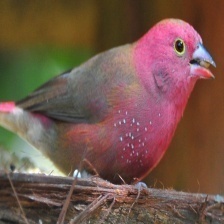
Species: AFRICAN FIREFINCH
Scientific name: LAGONOSTICTA RUBRICATA
ImageNet parent category: house_finch